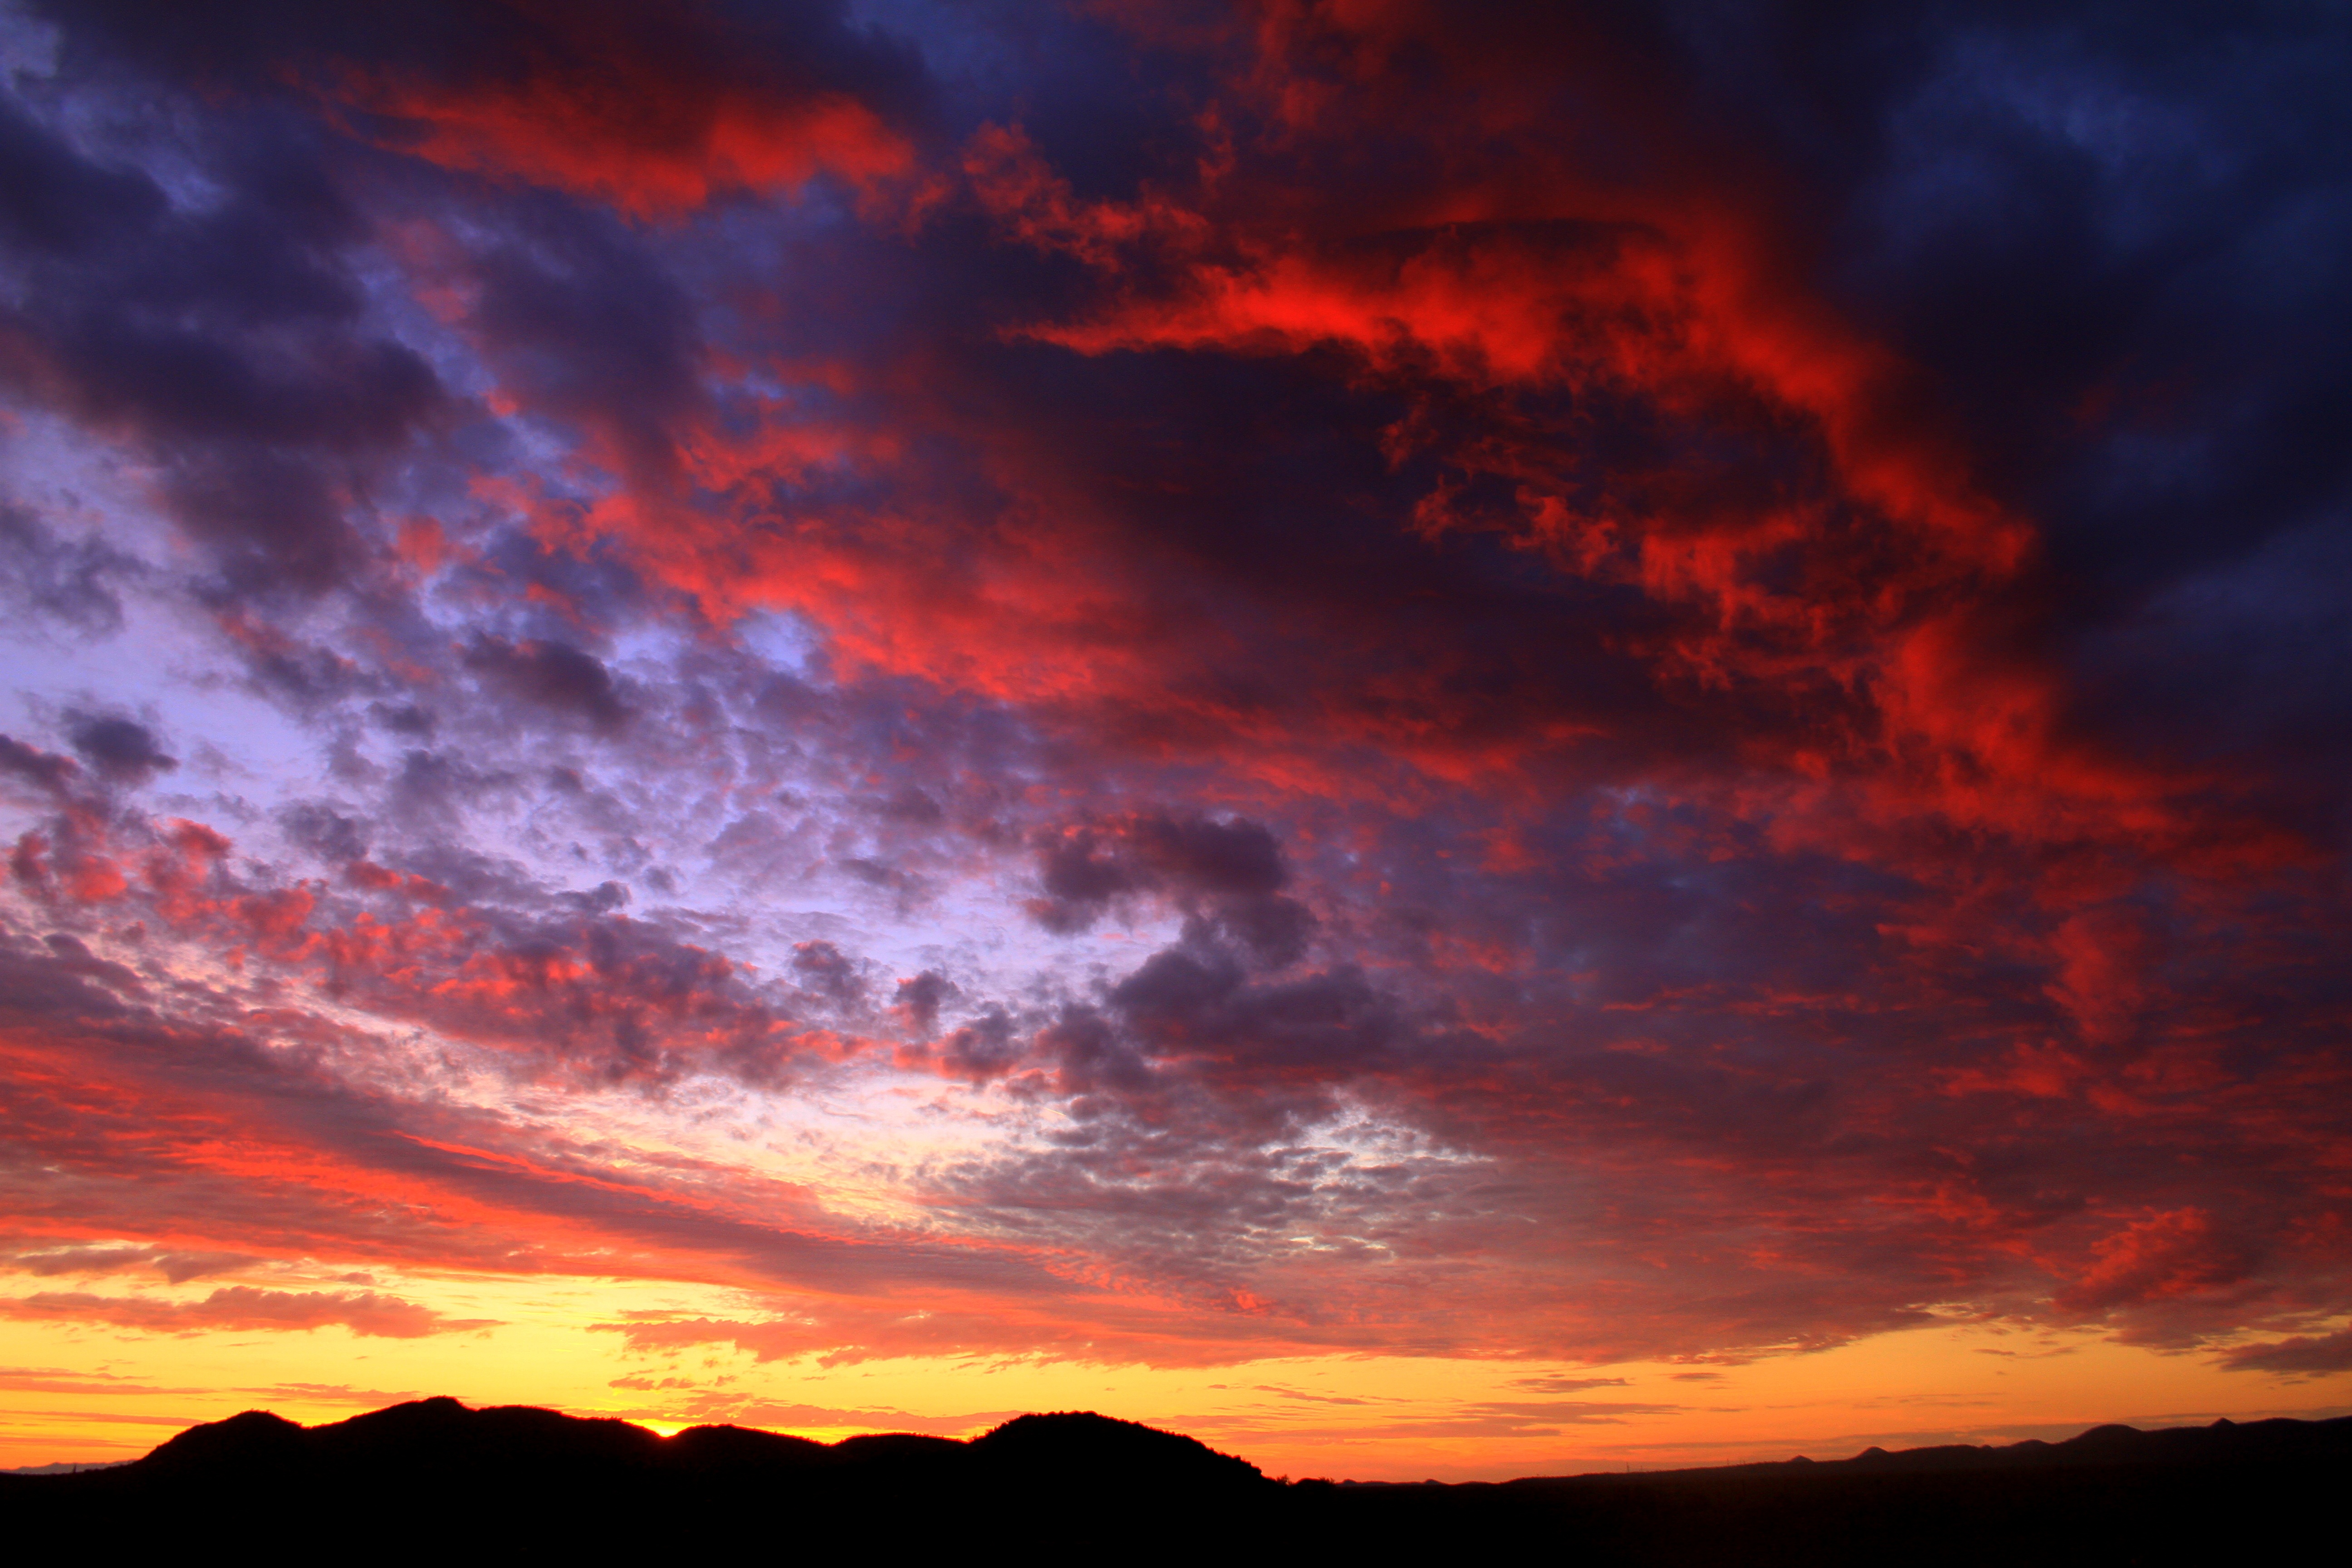
landscape, nature, horizon, mountain, cloud, sky, sunrise, sunset, sunlight, morning, rain, desert, dawn, atmosphere, dusk, daytime, evening, scenic, monsoon, weather, storm, cumulus, calm, extreme, arizona, thunder, outdoors, thunderstorm, dramatic, front, southwest, severe, meteorology, afterglow, meteorological phenomenon, thunderhead, atmosphere of earth, computer wallpaper, geological phenomenon, red sky at morning